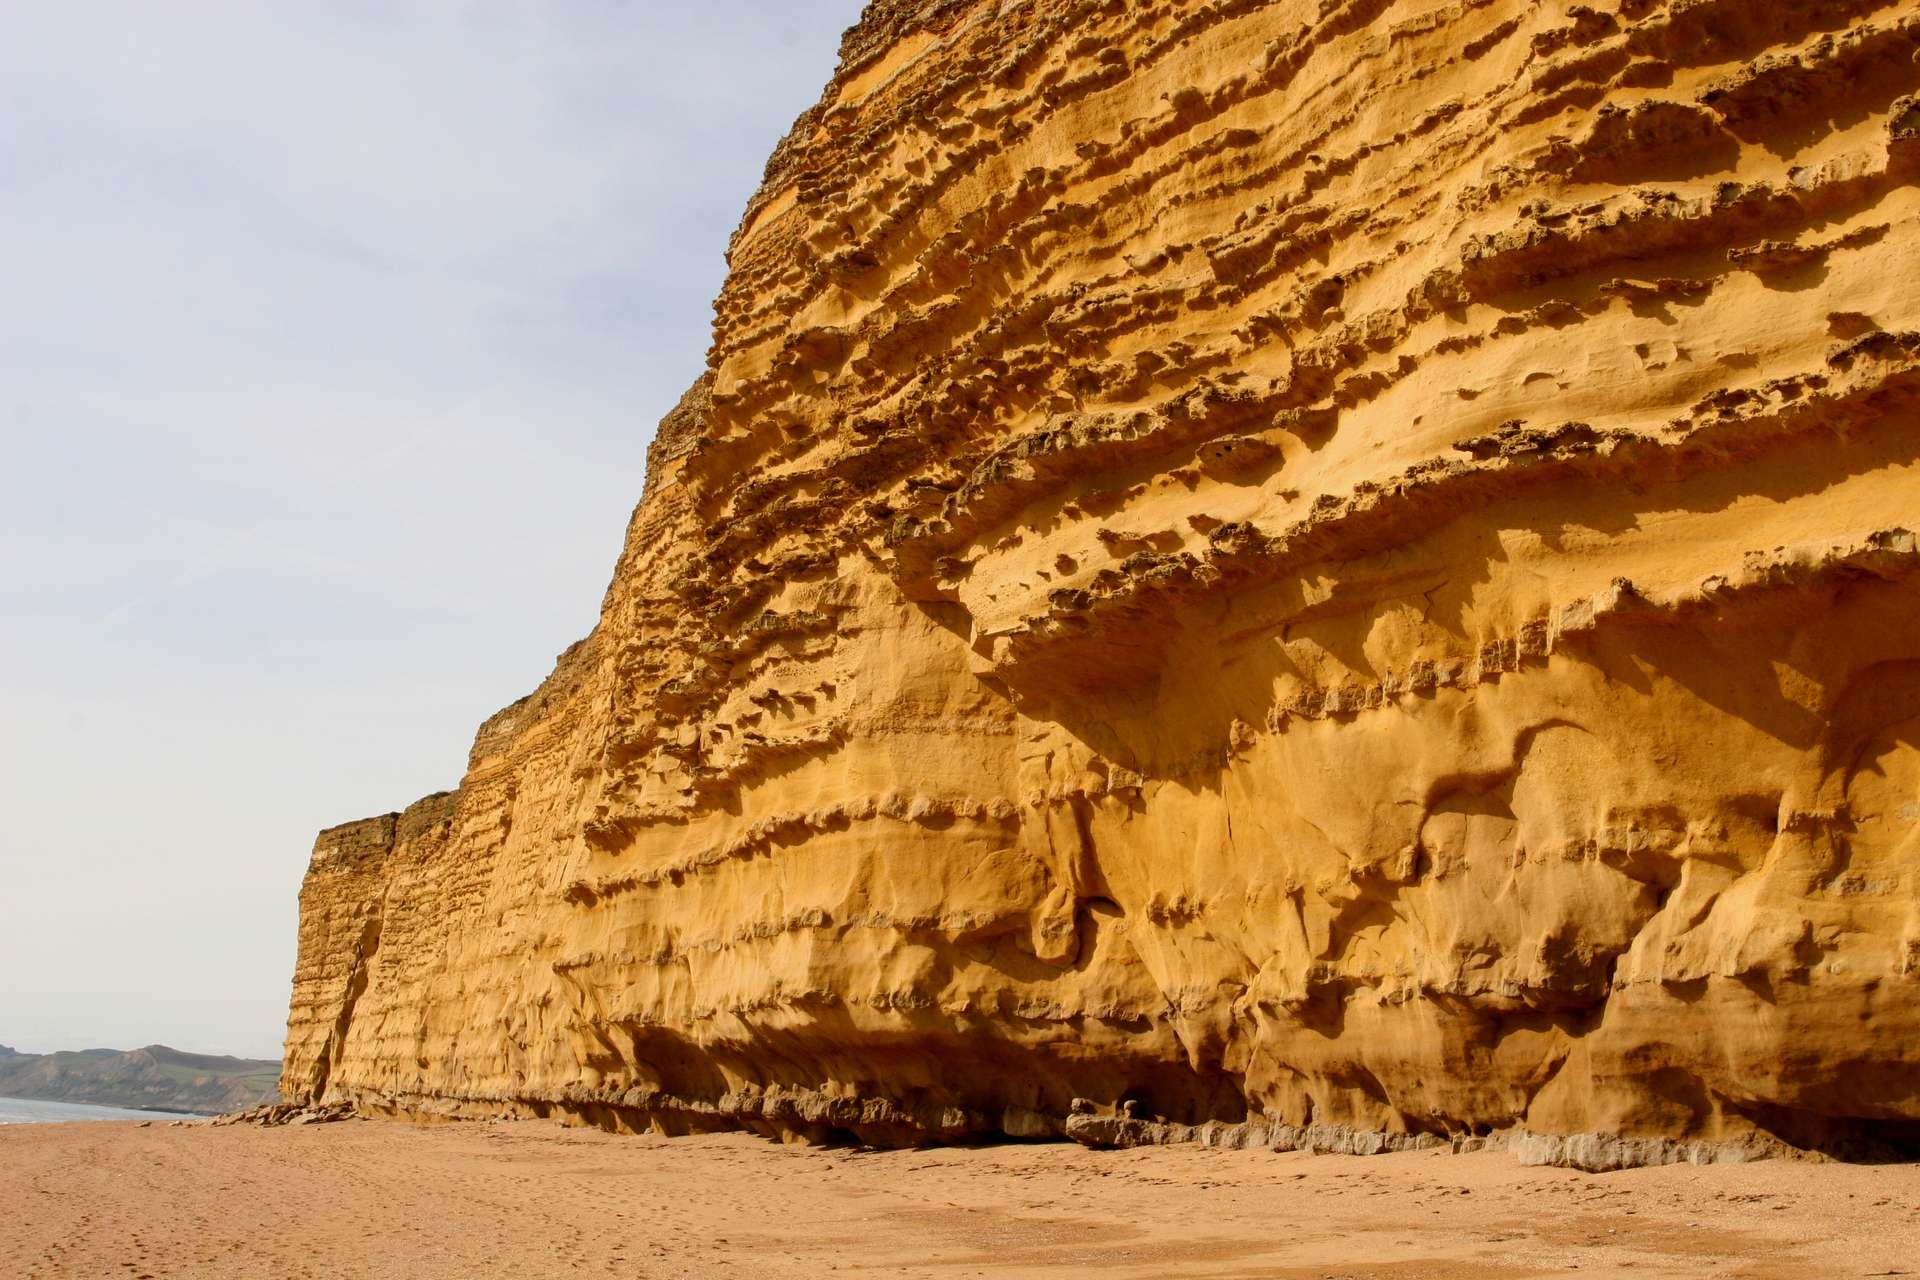
beach, landscape, nature, sand, rock, shore, coastline, formation, cliff, arch, terrain, material, uk, england, geology, temple, ruins, badlands, devon, wadi, archaeological site, jurassic coast, historic site, ancient history, egyptian temple, natural environment